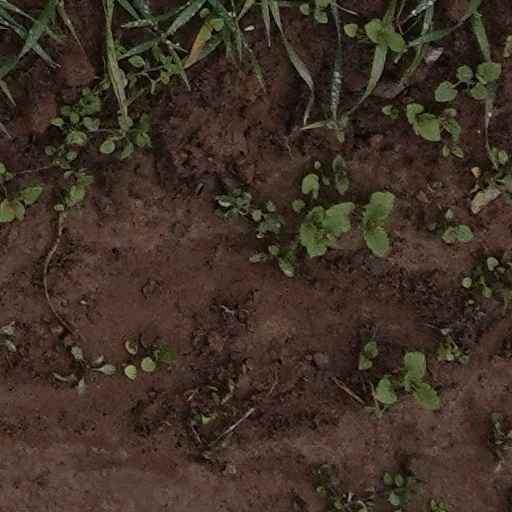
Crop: wheat